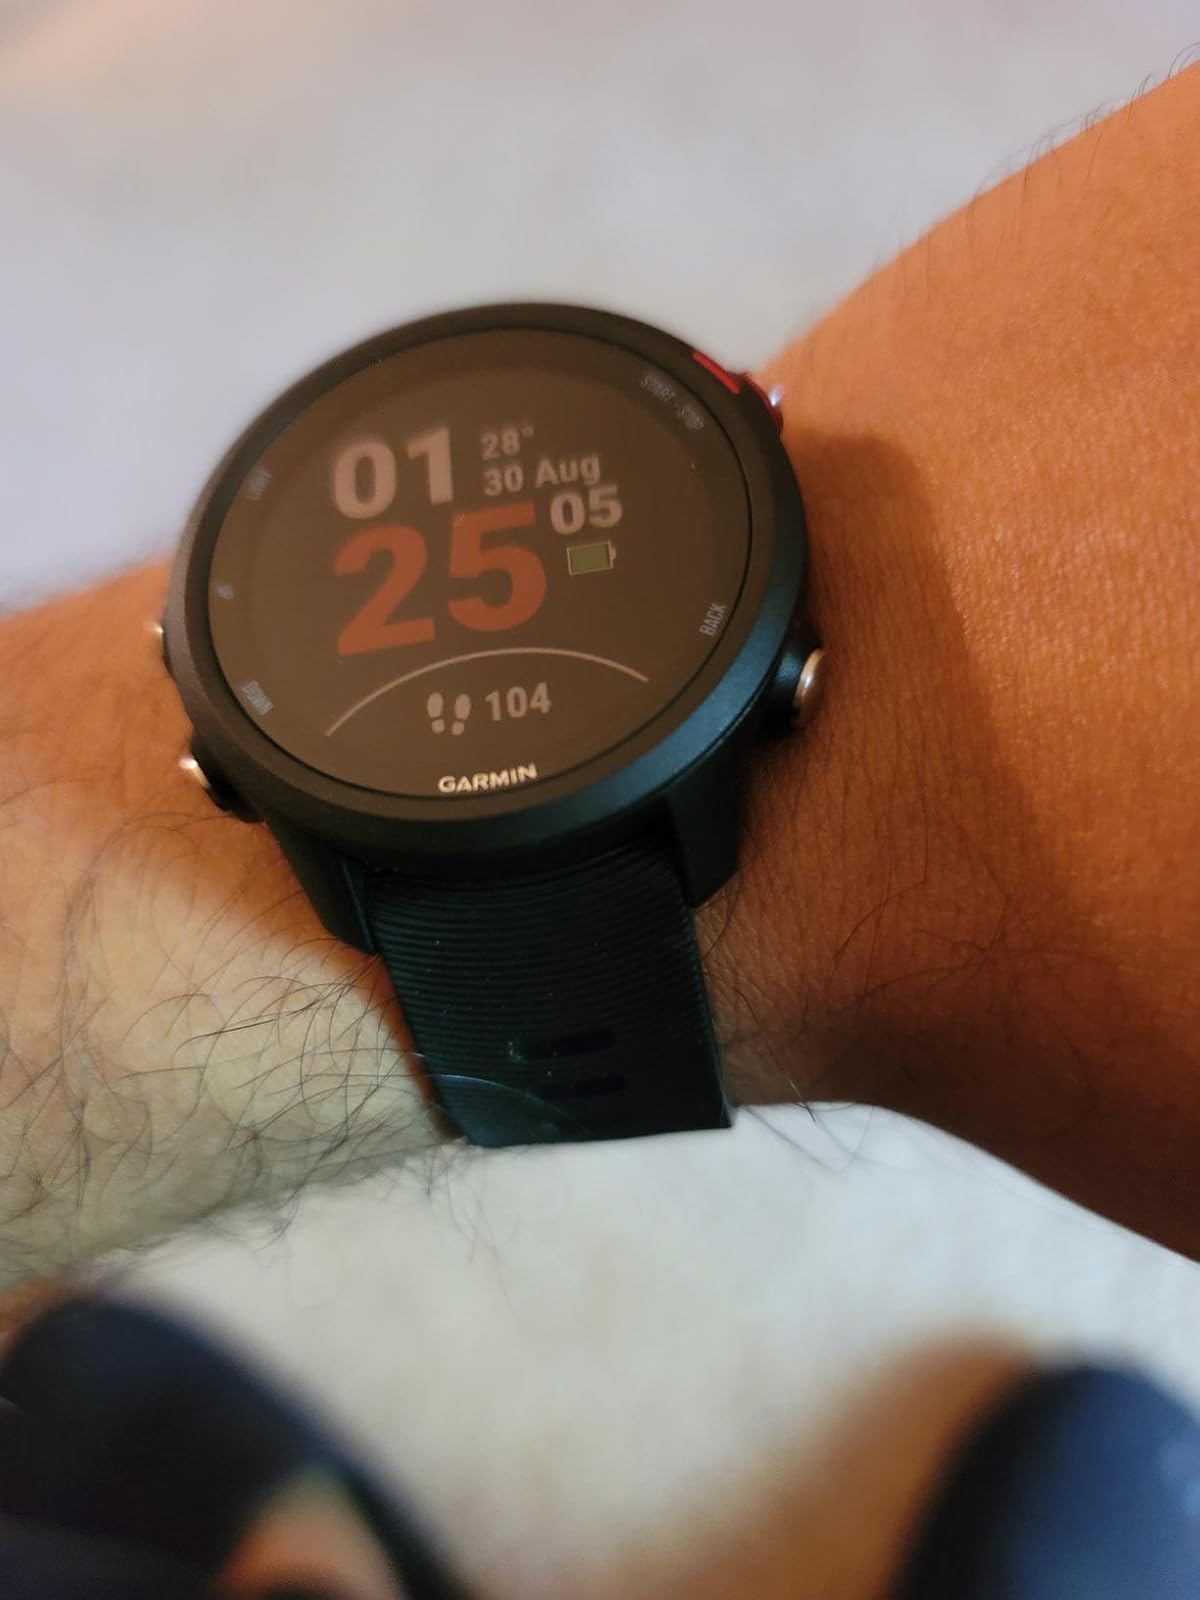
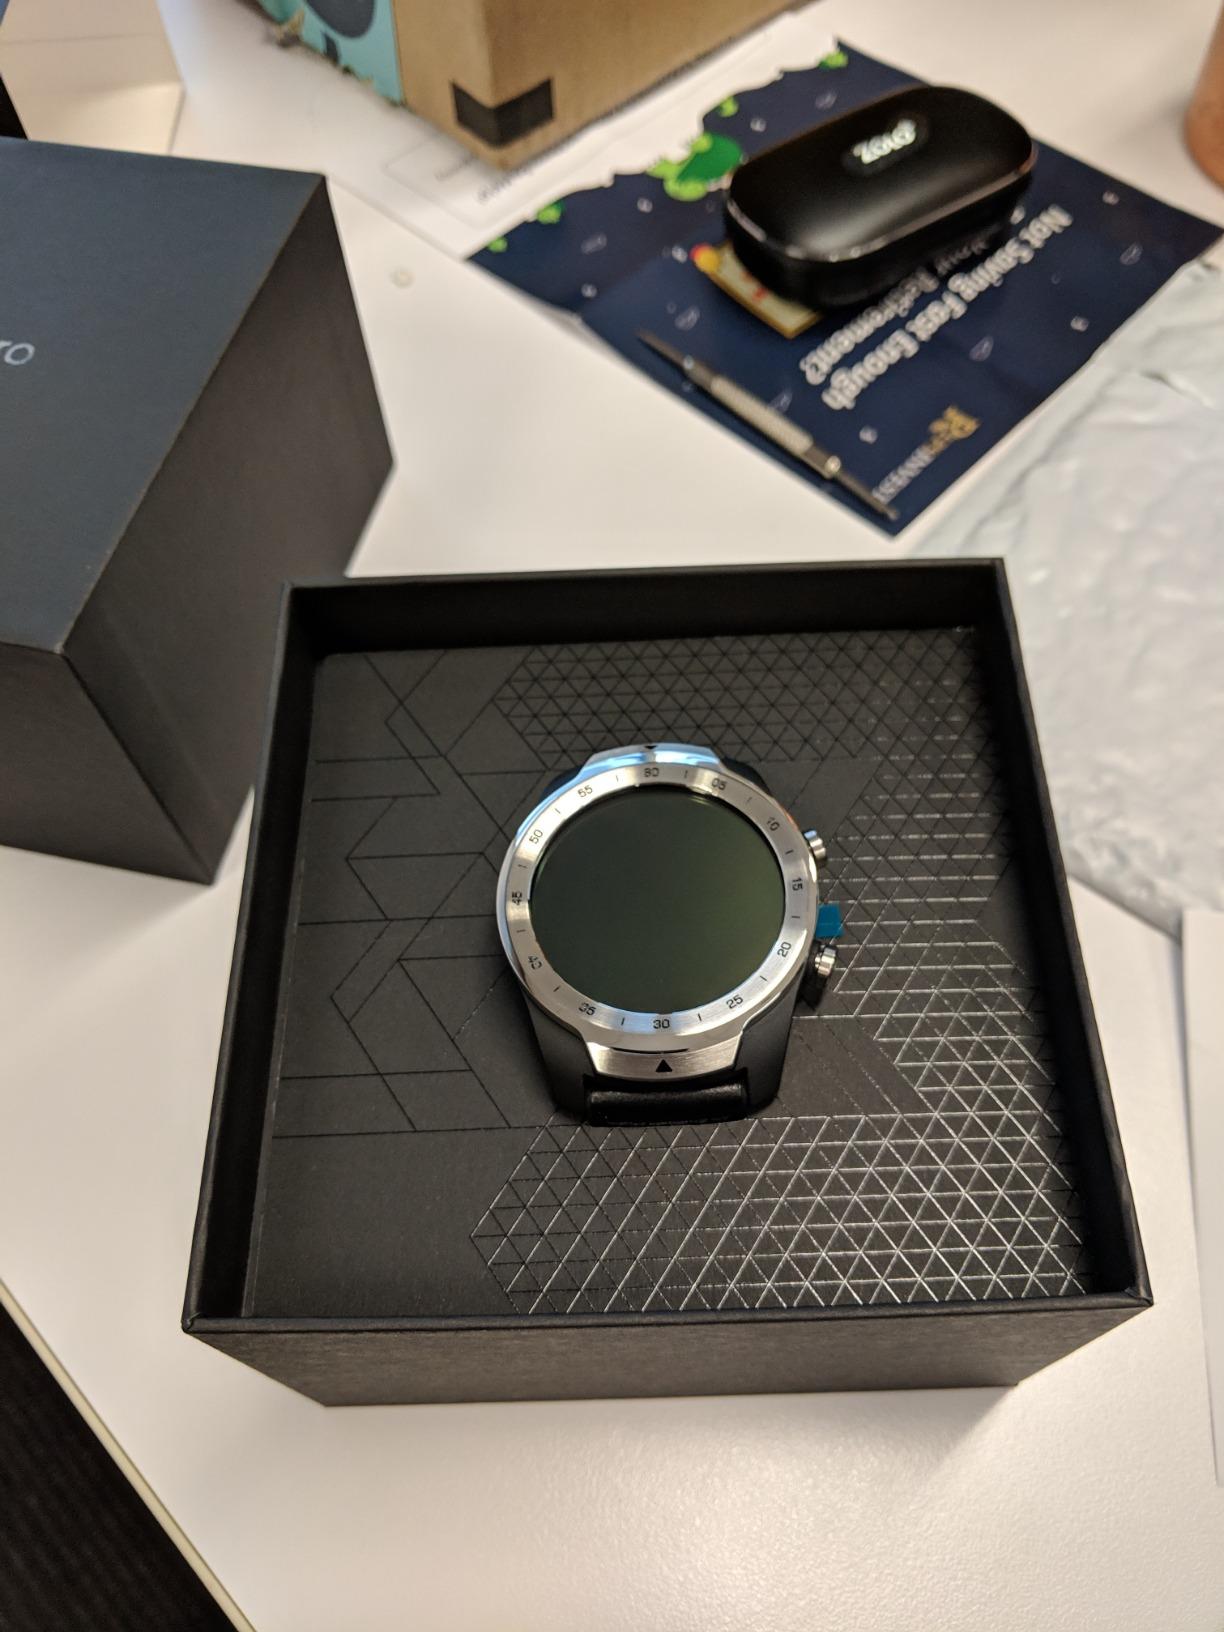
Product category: smartwatch
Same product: no